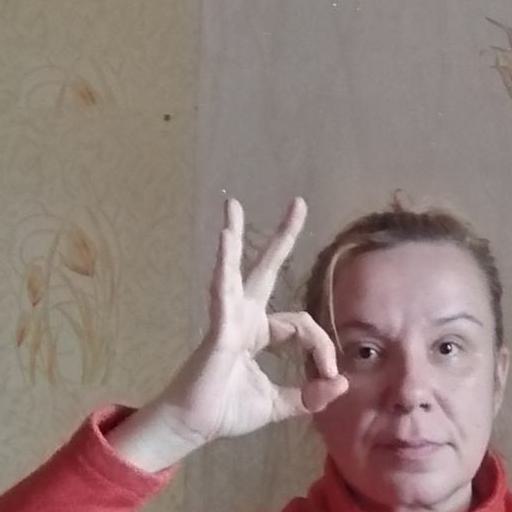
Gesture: ok